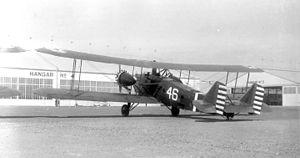
Ceci est la liste des bombardiers utilisés par les forces armées des États-Unis. La liste inclut également les projets et prototypes de bombardier conçus pour l’armée américaine. La liste est triable en fonction de plusieurs critères.